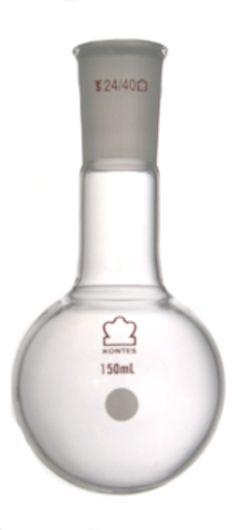
Dwk Life Sciences Kimble Long Single Neck Heavy Wall RB Flask - CSX6010100629
Dwk Life Sciences Kimble Long Single Neck Heavy Wall RB Flask Long Neck Boiling Flasks Single Long Neck Flask With A Standard Taper Outer Joint Manufactured From 33 Expansion, Low Extractable Borosilicate Glass Conforming To Usp Type I And Astm E438, Type I, Class A Requirements Product must be used in compliance with the intended use statement listed on the product or its accompanying product information. Latex Free No UNSPSC 41121804
Brand: Dwk Life Sciences
Category: Business & Industrial > Science & Laboratory > Laboratory Supplies > Laboratory Flasks > Boiling Laboratory Flasks